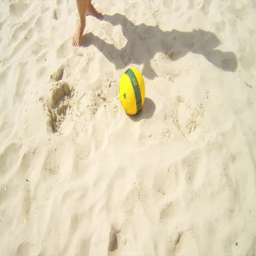
man dribbles a soccer ball past defenders on sand